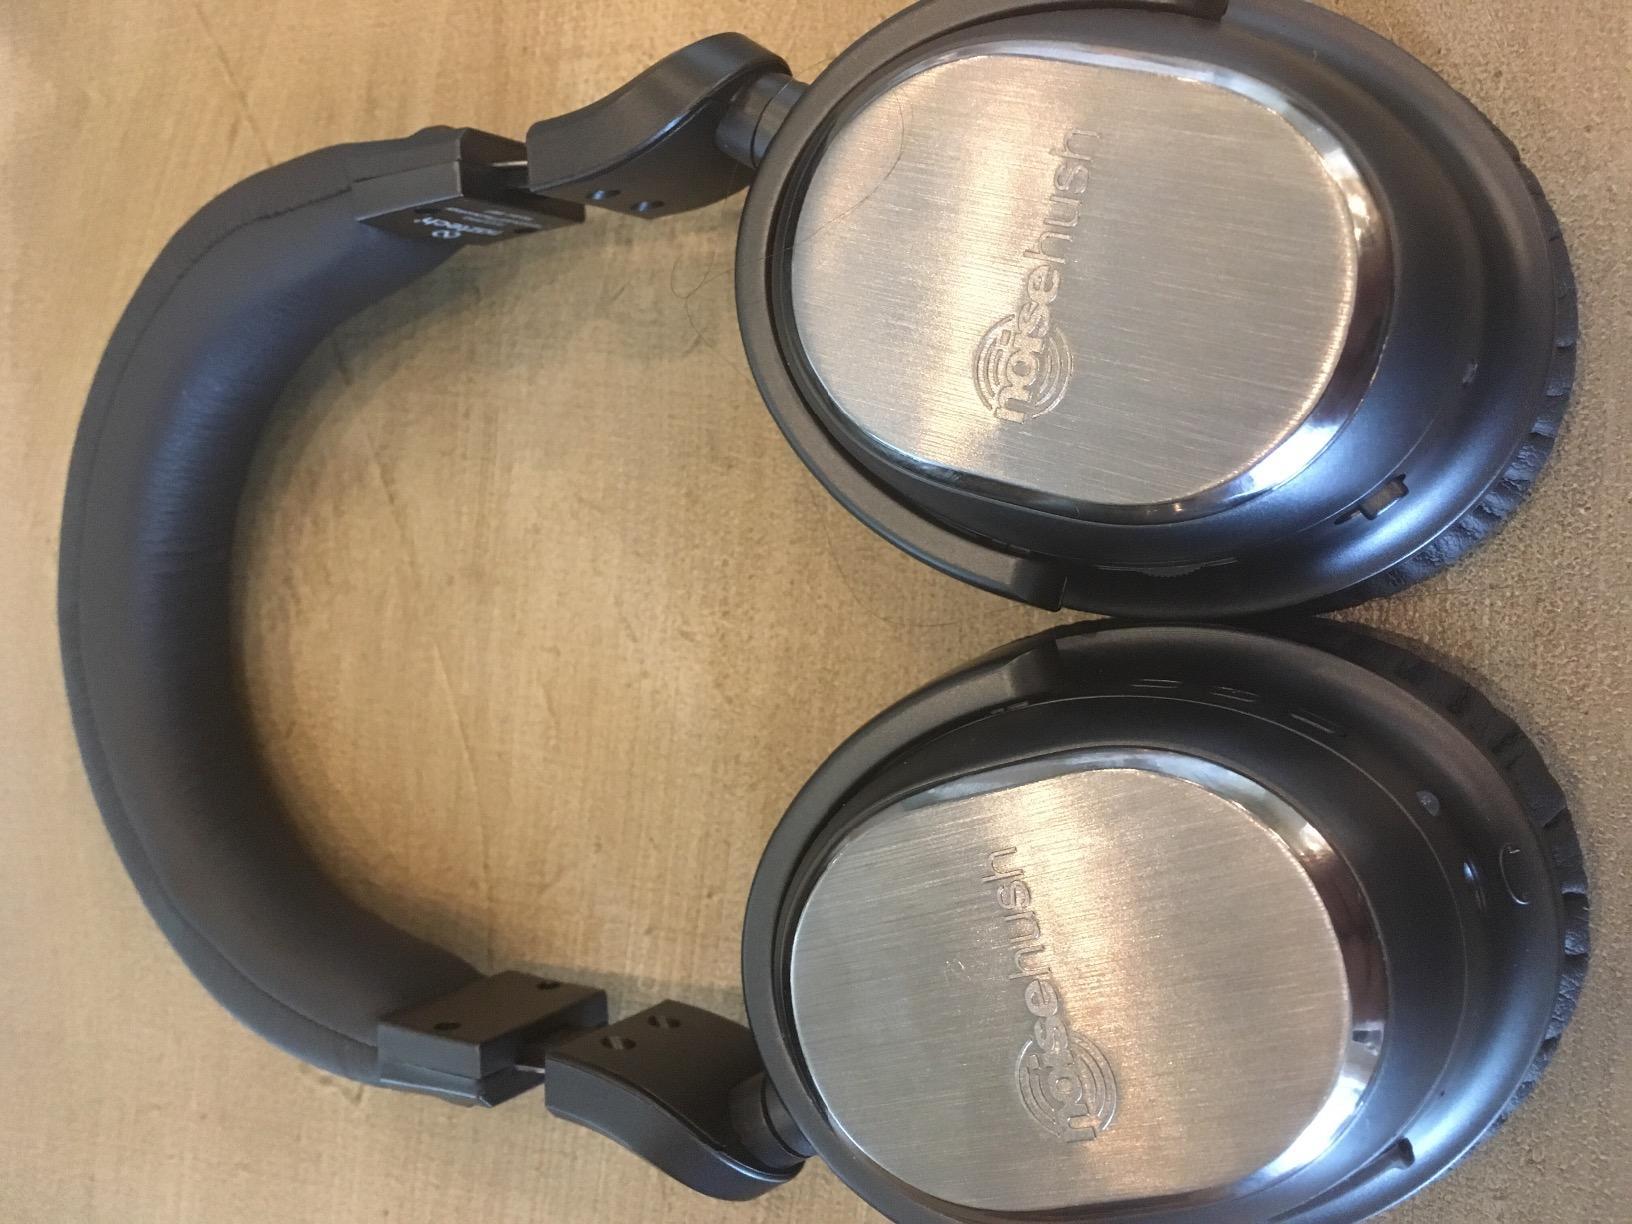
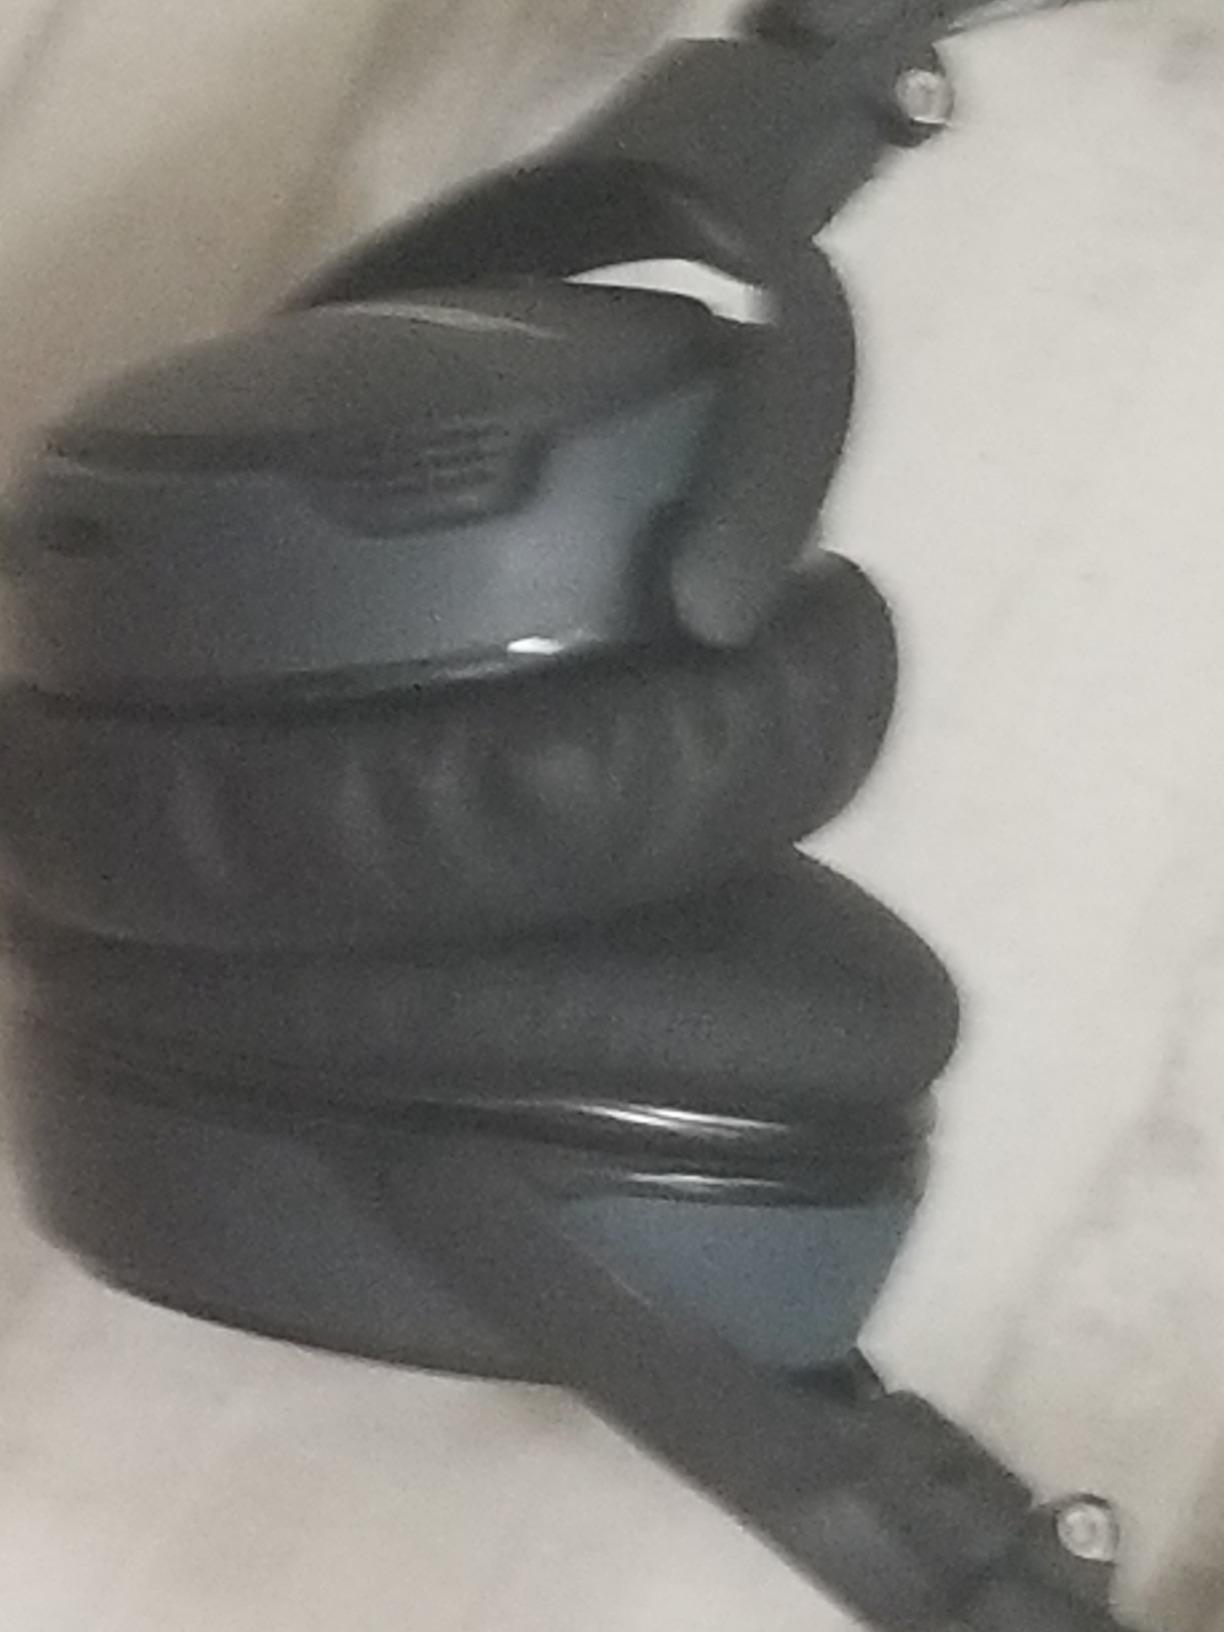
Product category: headphones
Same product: no